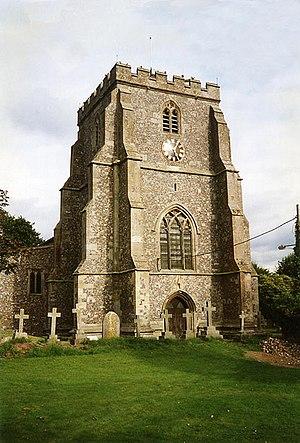
Ramsbury est un village et une paroisse civile du Wiltshire, en Angleterre. Il est situé dans la vallée de la Kennet, à environ neuf kilomètres à l'est de la ville de Marlborough, non loin de la frontière du Berkshire. Au moment du recensement de 2011, il comptait 1 989 habitants.